Eskimo Joe

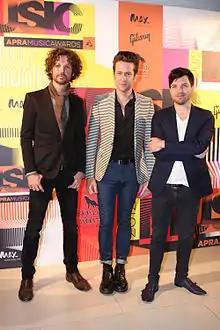
Eskimo Joe 2012

The APRA Awards are presented annually from 1982 by the Australasian Performing Right Association (APRA).